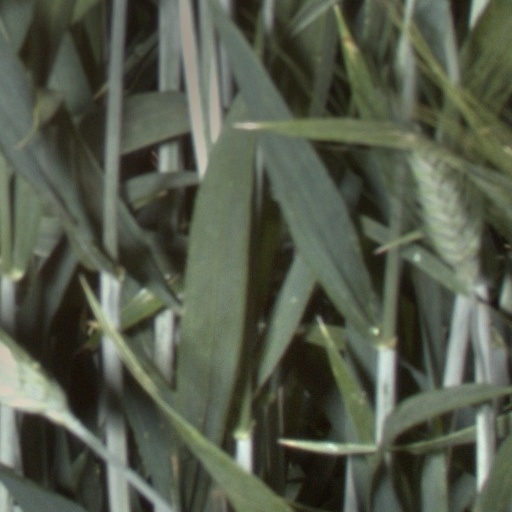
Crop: wheat